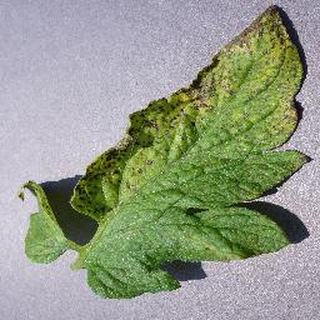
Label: tomato_septoria_leaf_spot